History of Western civilization

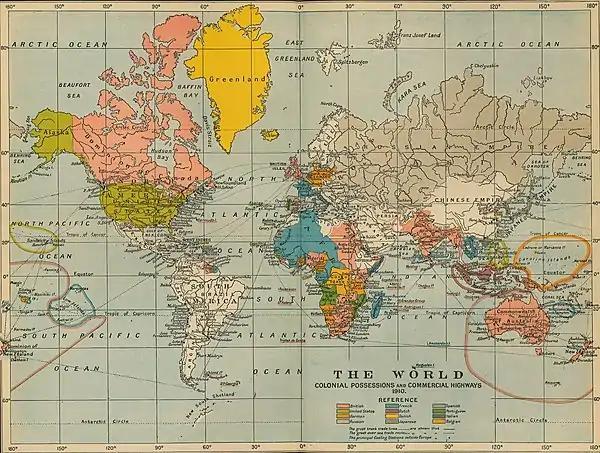
Western empires as they were in 1910

From 1837 until 1901, Queen Victoria reigned over Great Britain and the ever-expanding British Empire. The Industrial Revolution accelerated, making Britain the most powerful nation. It enjoyed relative peace and stability from 1815 until 1914, this period is often called the Pax Britannica, from the Latin "British Peace". The monarch became more a figurehead and symbol of national identity; actual power was in the hands of the prime minister and the cabinet, and was based on a majority in the House of Commons. Two rival parties were the Conservative Party and the Liberal Party. The Liberal constituency was made up mostly of businessmen, as many Liberals supported the idea of a free market. Conservatives were supported by the aristocracy and gentry landowners. Control of Parliament switched back and forth between the parties. Overall, it was a period of reform.